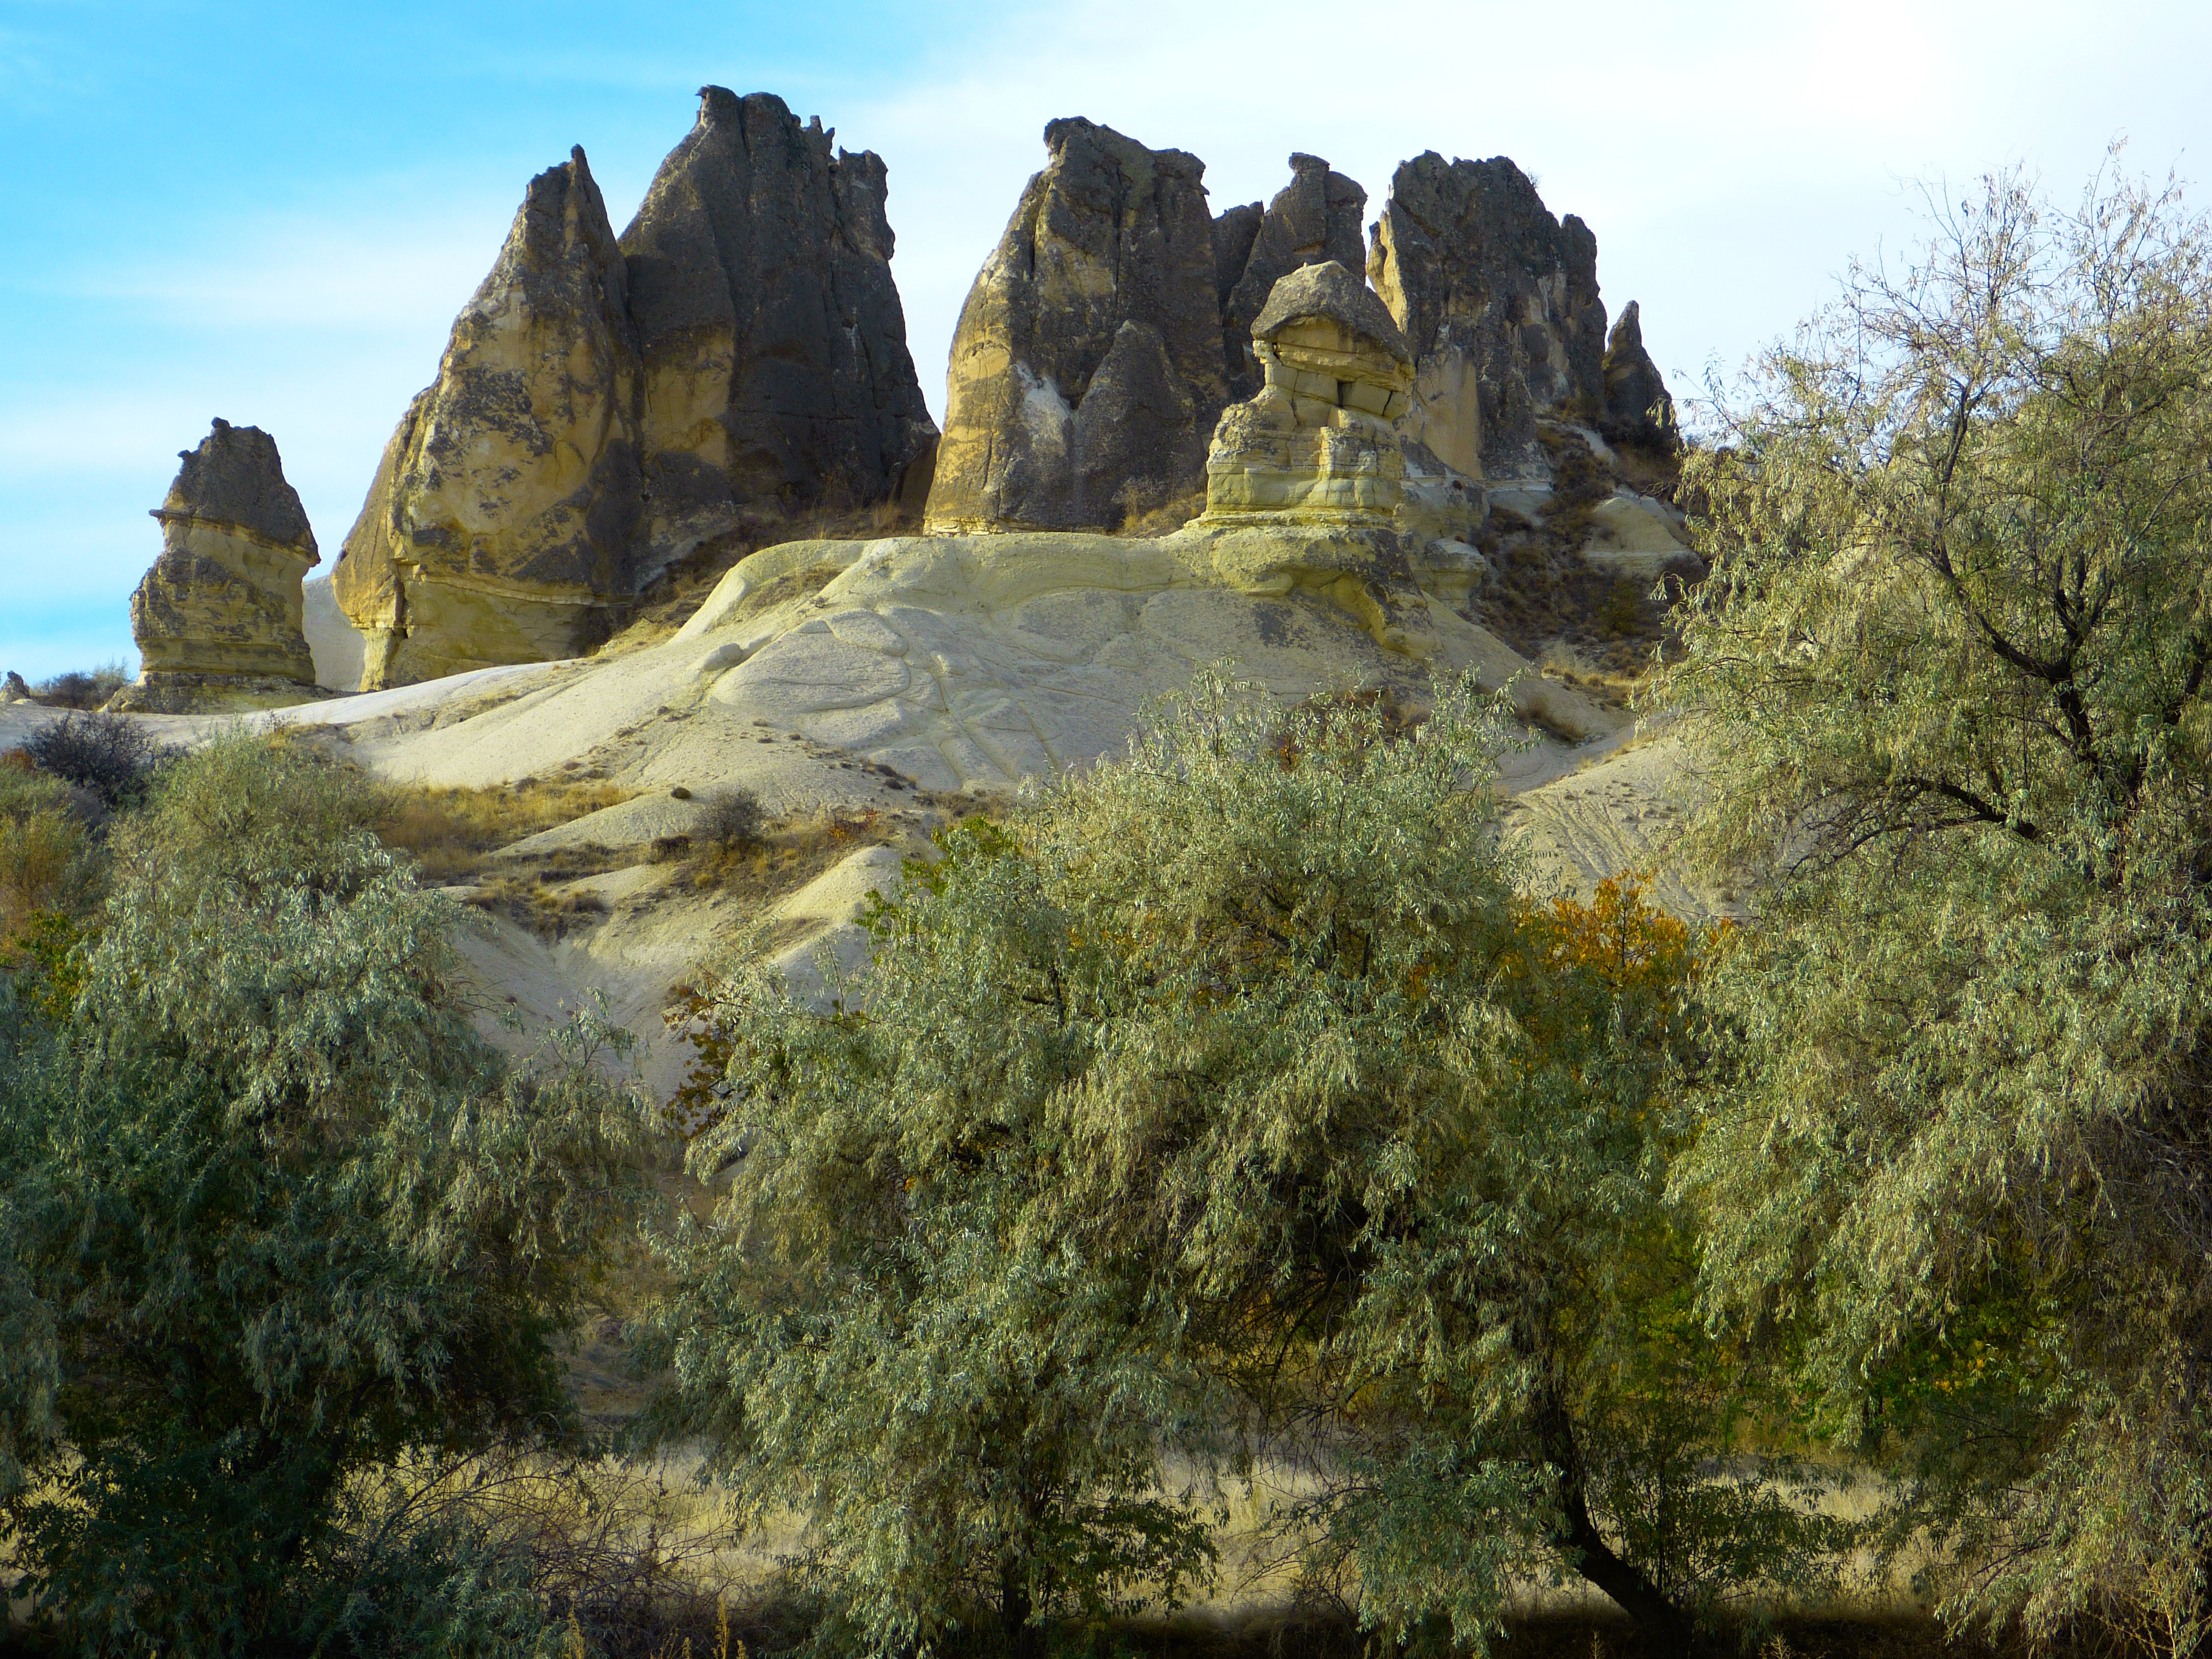
landscape, tree, rock, wilderness, mountain, hill, valley, mountain range, formation, cliff, park, terrain, national park, geology, badlands, turkey, tufa, cappadocia, rock formations, mountainous landforms